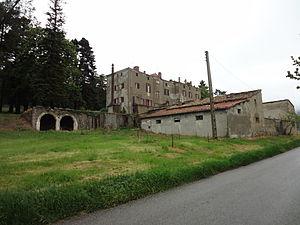
Entrepierres est une commune française, située dans le département des Alpes-de-Haute-Provence en région Provence-Alpes-Côte d'Azur. Son nom fait référence à sa géographie montagneuse, au bord de la Durance, entre Gap et Digne-les-Bains. Grande commune par sa taille, résultat de la fusion de trois communes, elle est petite par sa population. Comme beaucoup de communes alentour, elle a connu un exode rural important, et reste aujourd'hui axée sur des activités rurales : agriculture, tourisme notamment randonnées.